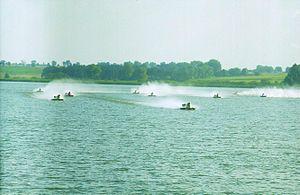
Les courses d'hydroplanes, aussi désignées sous le terme de régates, sont des courses de bateaux à moteur rapide disputées sur les lacs et les rivières.